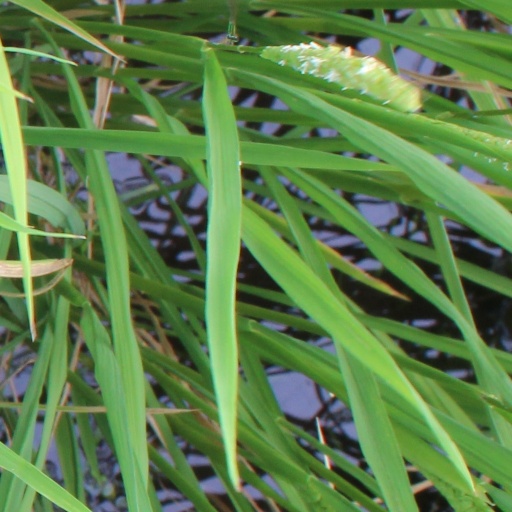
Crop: rice